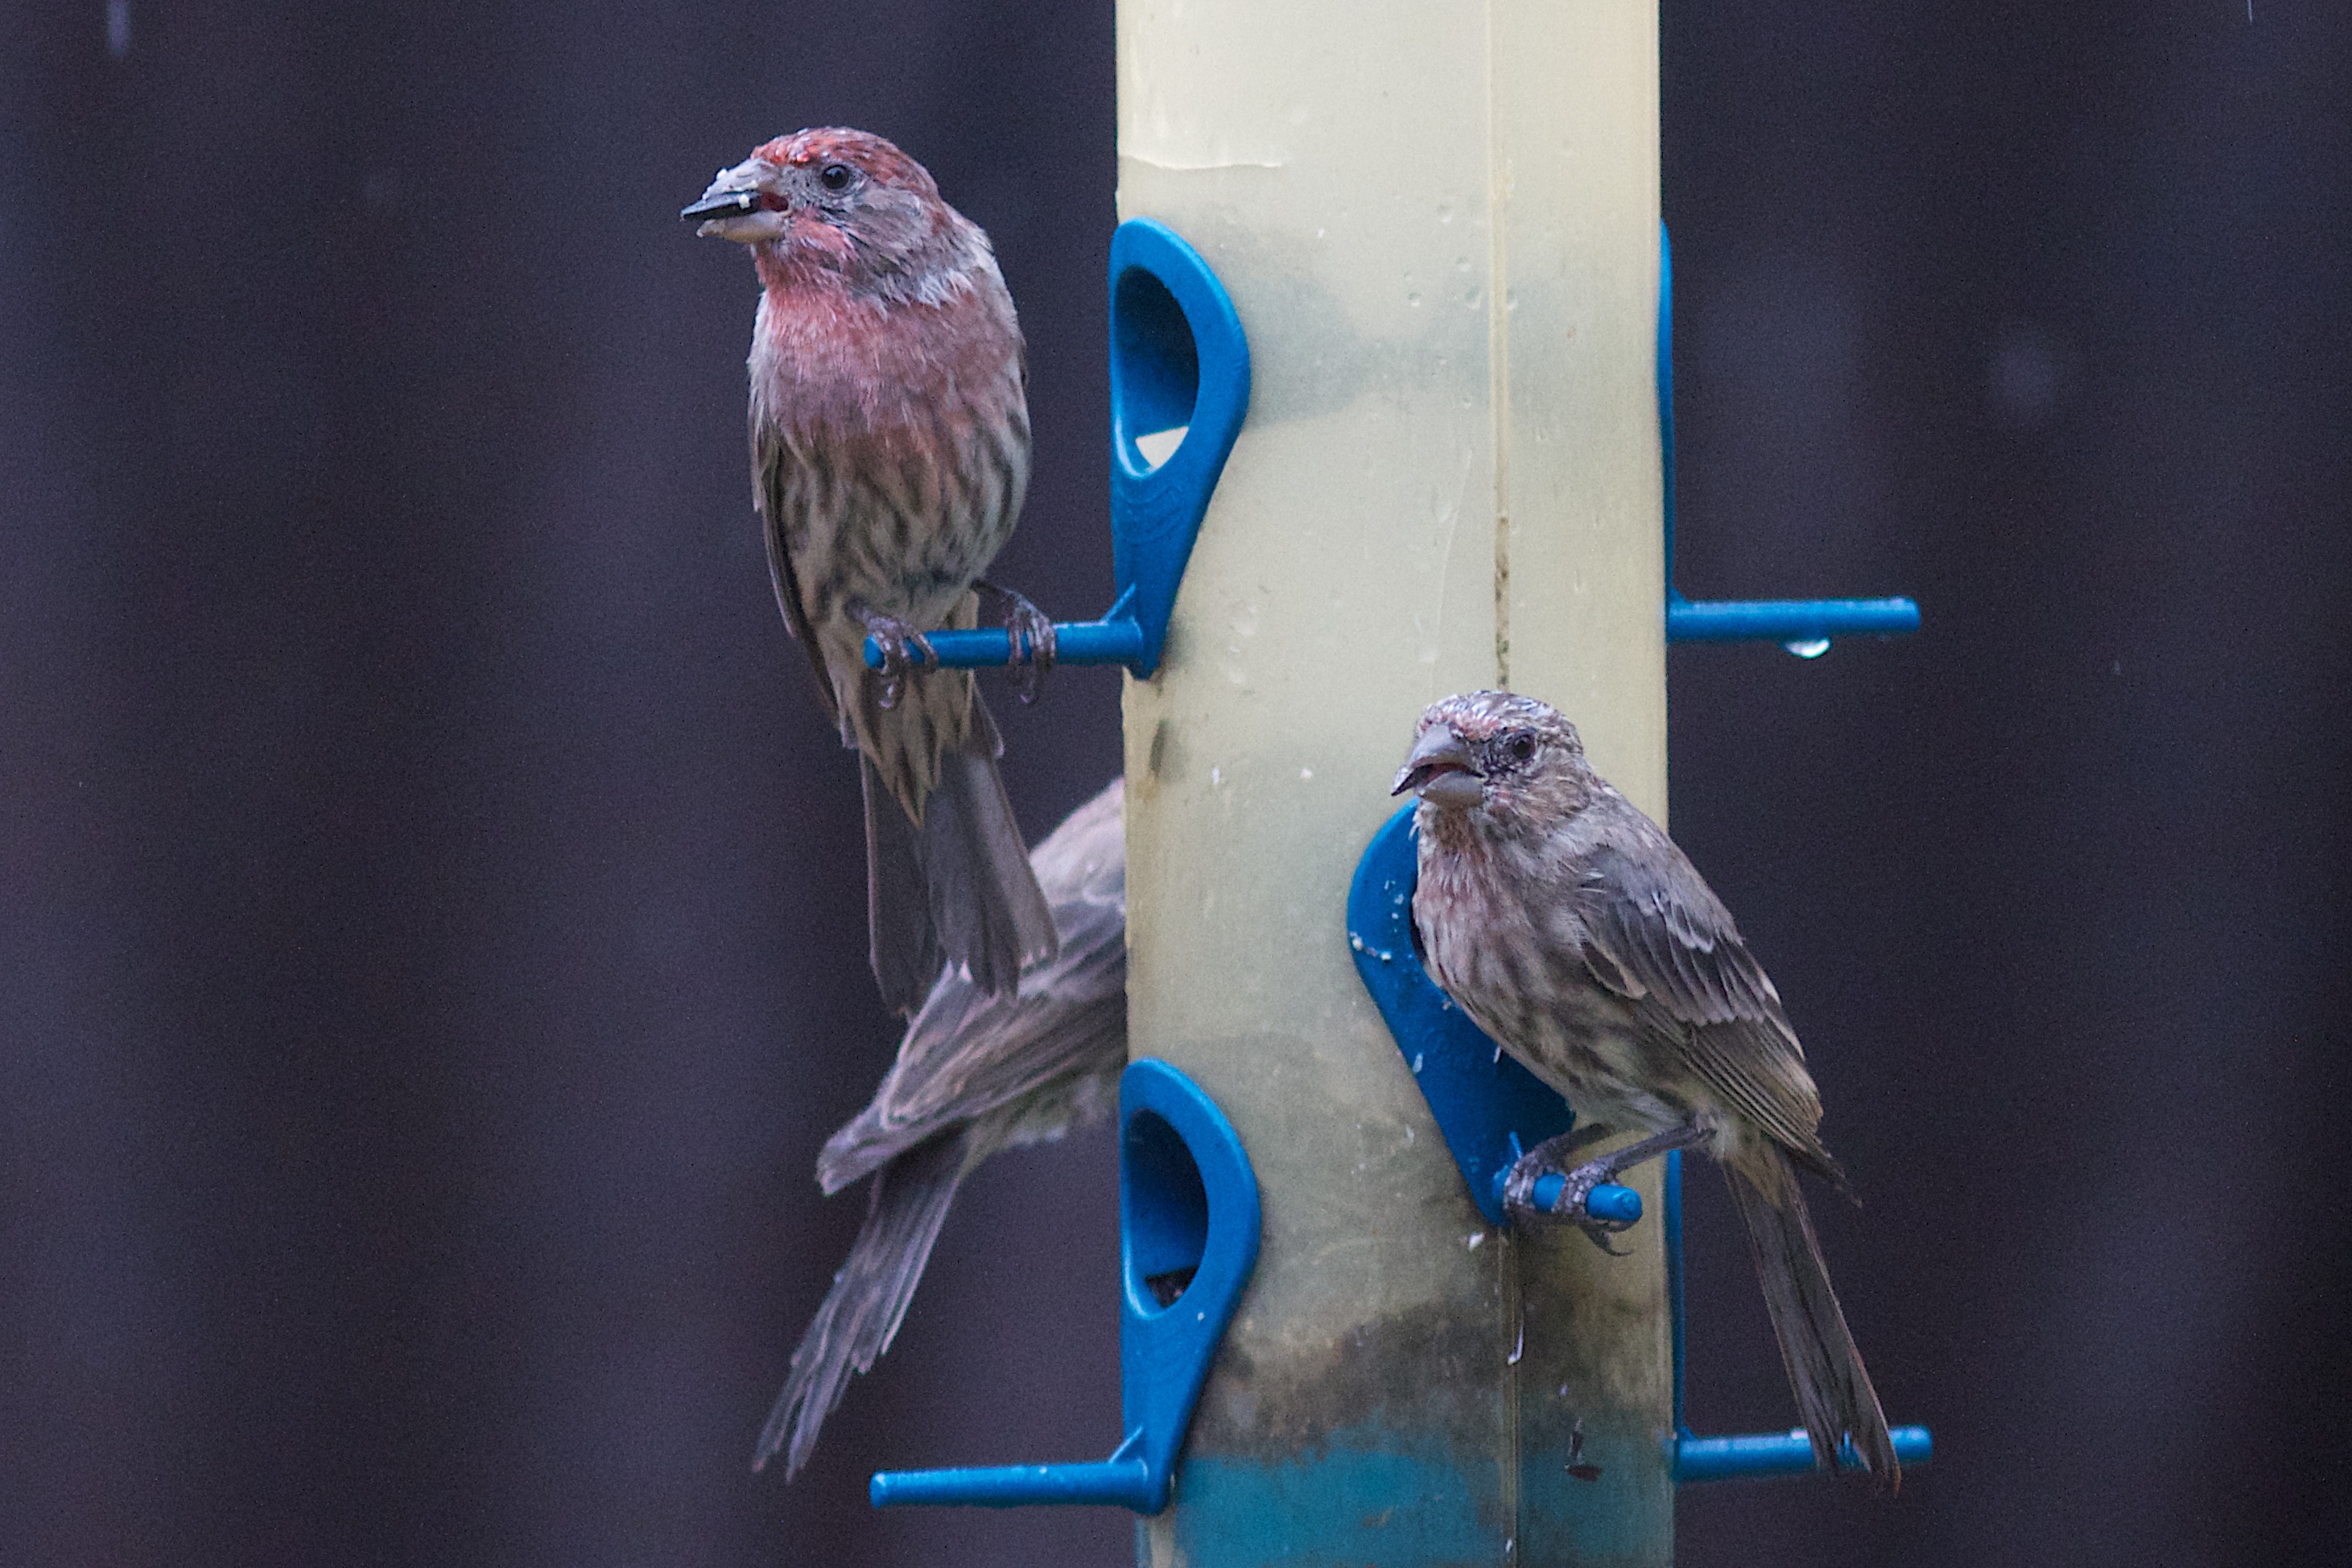
bird, wing, beak, blue, fauna, vertebrate, finch, bluebird, parakeet, perching bird